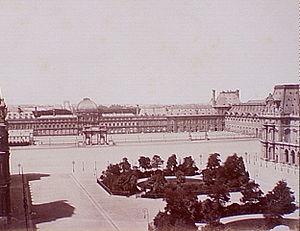
Le bataillon des Filles-Saint-Thomas fait partie de la Garde nationale de Paris, créée le 13 juillet 1789. Il est surtout connu pour sa participation à la défense du Palais des Tuileries, lors de la Journée du 10 août 1792, mais avant la chute de la monarchie, il joue un rôle important dans la répression des différentes insurrections parisiennes et lors de l'insurrection royaliste du 13 vendémiaire an IV. Rebaptisé section Lepelletier, il constitue le fer de lance des manifestants. Et pourtant, les survivants de la Journée du 10 août 1792 sont presque tous morts pendant les massacres de Septembre ou guillotinés.
Lorsque l'Assemblée constituante se sépare le 3 septembre 1791, elle décrète que le roi des Français disposera d'une Garde constitutionnelle, dite également garde Brissac. La formation de cette garde constitutionnelle est la seule réforme de cour mise en application, mais celle-ci ne dure que quelques mois.